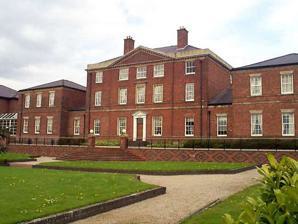
Building: Etruria Hall
Country: United Kingdom
Year built: 1771
Building in Staffordshire, United Kingdom Etruria Hall General information Architectural style Neo-classical Town or city Stoke-on-Trent , Staffordshire Country United Kingdom Coordinates 53°1′33.96″N 2°11′43.08″W / 53.0261000°N 2.1953000°W / 53.0261000; -2.1953000 Construction started 1768 Completed 1771 Client Josiah Wedgwood Etruria Hall in Etruria , Stoke-on-Trent , Staffordshire , England is a Grade II listed house and former home of the potter Josiah Wedgwood . It was built between 1768–1771 by Joseph Pickford . The hall was sold by the Wedgwoods in the 19th century and is now part of a hotel. History Serving-plate from Wedgwood's Frog Service for Catherine the Great , 1774, showing the hall The Wedgwoods Etruria Hall was built between 1768-1771 by Joseph Pickford , for Josiah Wedgwood , near his new recently built, Etruria works . The majority of the 'ceilings, ornamental friezes and chimney pieces' were designed by John Flaxman between 1781-1787. An entry in the 1784-1785 Wedgwood company ledger indicates that at least one of the ceilings was designed by William Blake , although it cannot be certain that this design was ever implemented. The hall was the site of the innovative research into photography by Thomas Wedgwood in the 1790s.  There is a small commemorative plaque on the Hall. Due to financial difficulties Etruria Hall was sold in the 1840s by Francis Wedgwood , who moved to the smaller Barlaston Hall nearby. Recent history The building was given Grade II listed status in 1973. The house was restored as part of the 1986 Stoke-on-Trent Garden Festival , the second of Britain's national garden festivals , and incorporated as the centre-piece of the festival to lend it a 'historical dimension'. After the end of the festival, the hall was one of the few buildings on the site allowed to remain. It was developed as part of the four-star Stoke on Trent Moat House , later becoming a member of the Best Western chain of independent hotels. The hotel's meeting and events centre and the rooms were named after Josiah's business colleagues and friends including the Prince of Wales and Earl Granville. The walls of the hall are lined with prints of the Wedgwood family and Wedgwood pottery. The cellars beneath Etruria Hall were where Josiah Wedgwood performed some of his work developing new pottery bodies. In 2020, the hotel was taken over by the Hilton group and now forms one of their DoubleTree chain. Architecture and design The hall consists of a central block of three storeys flanked by two pavilions, both of two storeys. The building is built in the neo-classical style , with the central block featuring a large pediment . The majority of the work is in brick, with stone dressings. There is some evidence that the upper floor may have been rebuilt during extensive 19th century remodelling. References